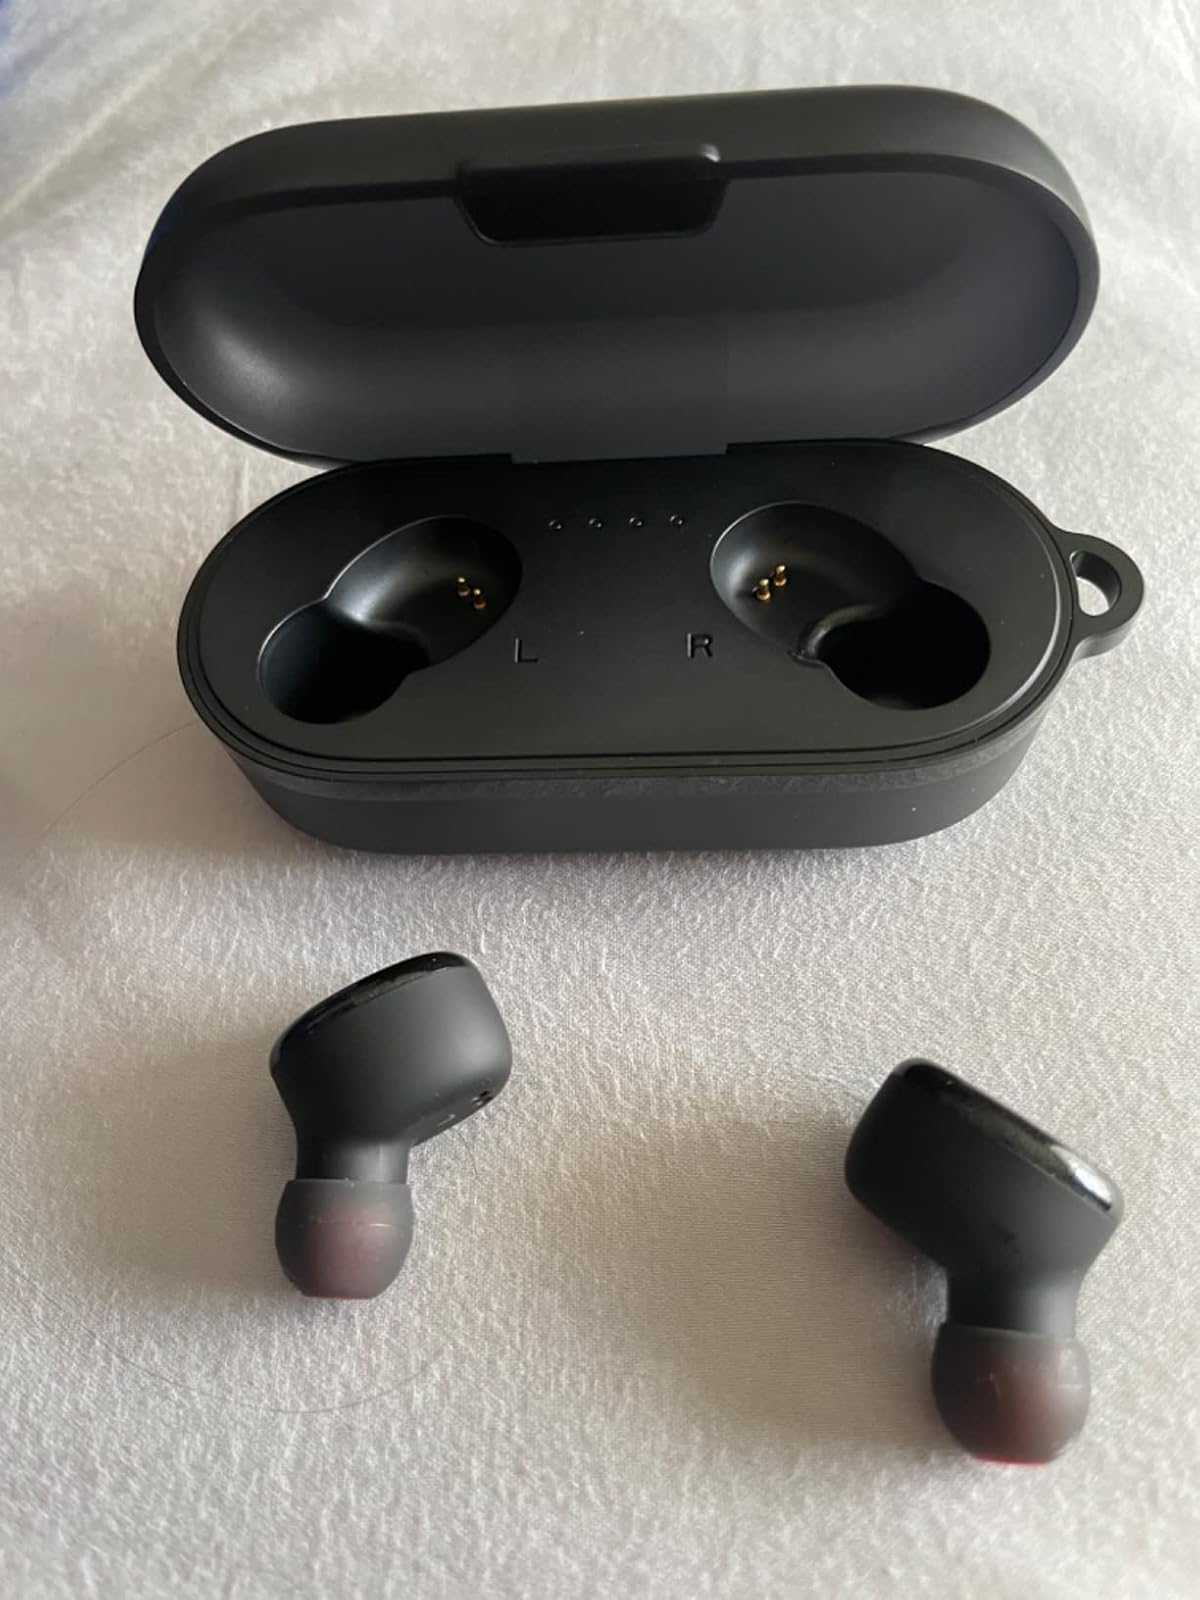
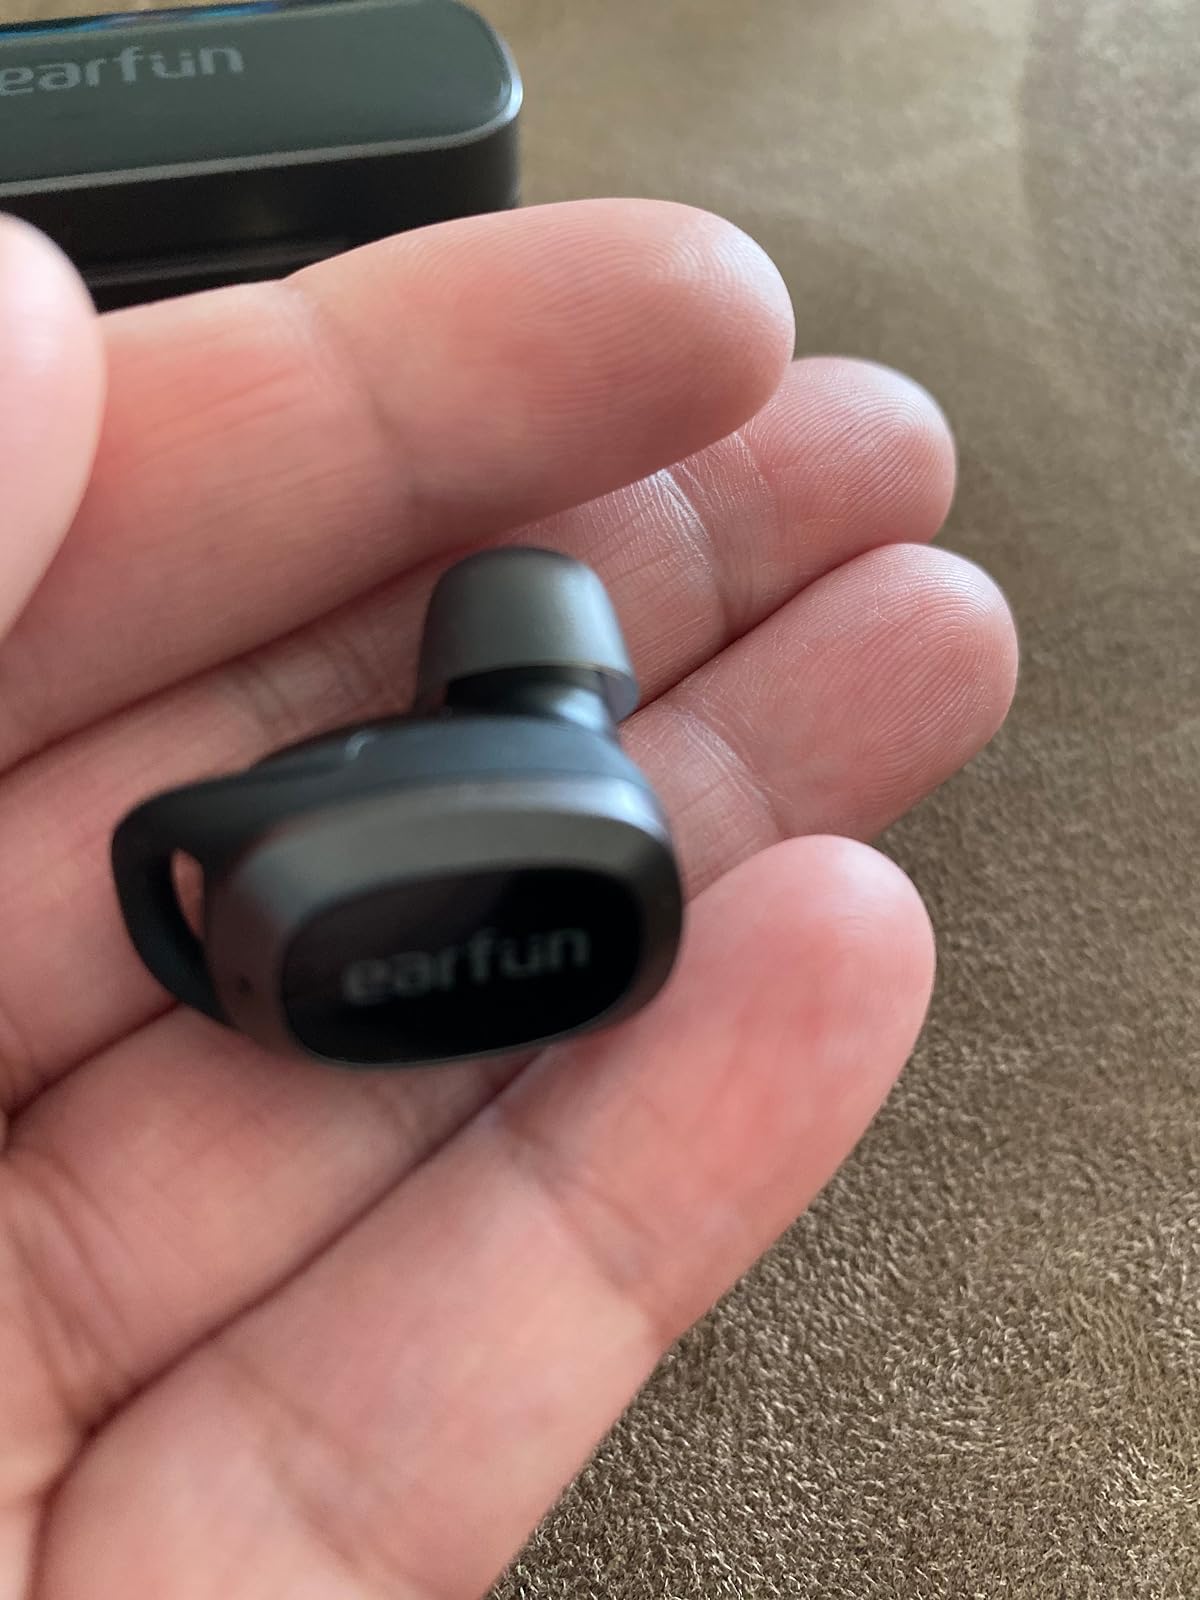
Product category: earbuds
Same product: no